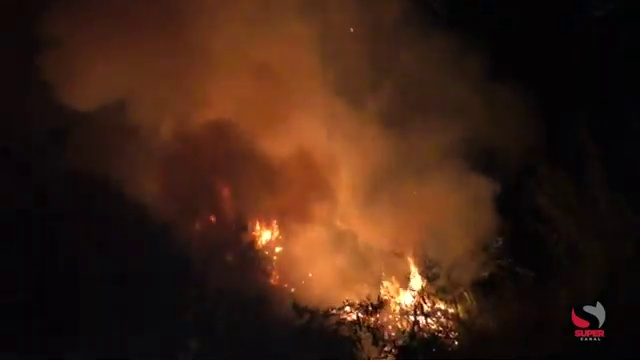
Fire: yes
Smoke: yes